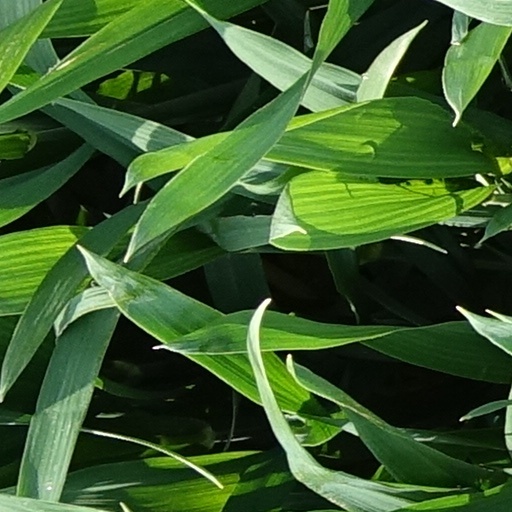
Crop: wheat